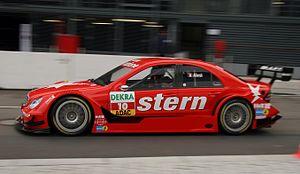
Jean Alesi, accompagné d'un enfant sur ses genoux, à bord d'une voiture classe DTM (Mercedes-Benz AMG 2006 [C-Class, W203]).
Avignon est une ville de France impliquée dans de nombreuses disciplines sportives. Le doyen des clubs de la cité des Papes est le Sporting olympique avignonnais XIII fondé en 1916 en tant que club de rugby à XV avant de passer au rugby à XIII en 1944. Plusieurs clubs de la ville côtoient ou ont côtoyé l'Élite de leur sport, comme l'Athlétic Club Arles-Avignon et l'Avignon Football 84 en football, le Sporting olympique avignonnais XIII en rugby à XIII, l'ES Avignon en basket-ball ou l'Avignon Volley-Ball en volley-ball.
Jean Alesi, né Giovanni Alesi le 11 juin 1964 à Montfavet sur la commune d'Avignon, est un pilote automobile français d'origine sicilienne. Il a notamment participé durant treize saisons au championnat du monde de Formule 1, remportant une victoire et terminant trente-deux fois sur le podium. Jean Alesi est marié à l'actrice japonaise Kumiko Gotō et a quatre enfants dont un a pour parrain le pilote automobile Alain Prost.